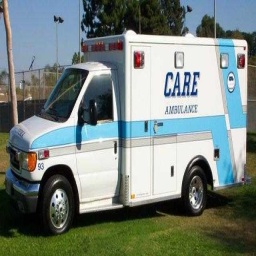
Label: ambulance